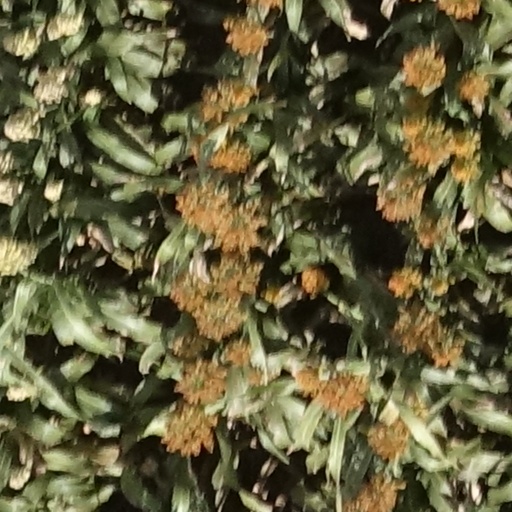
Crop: sorghum